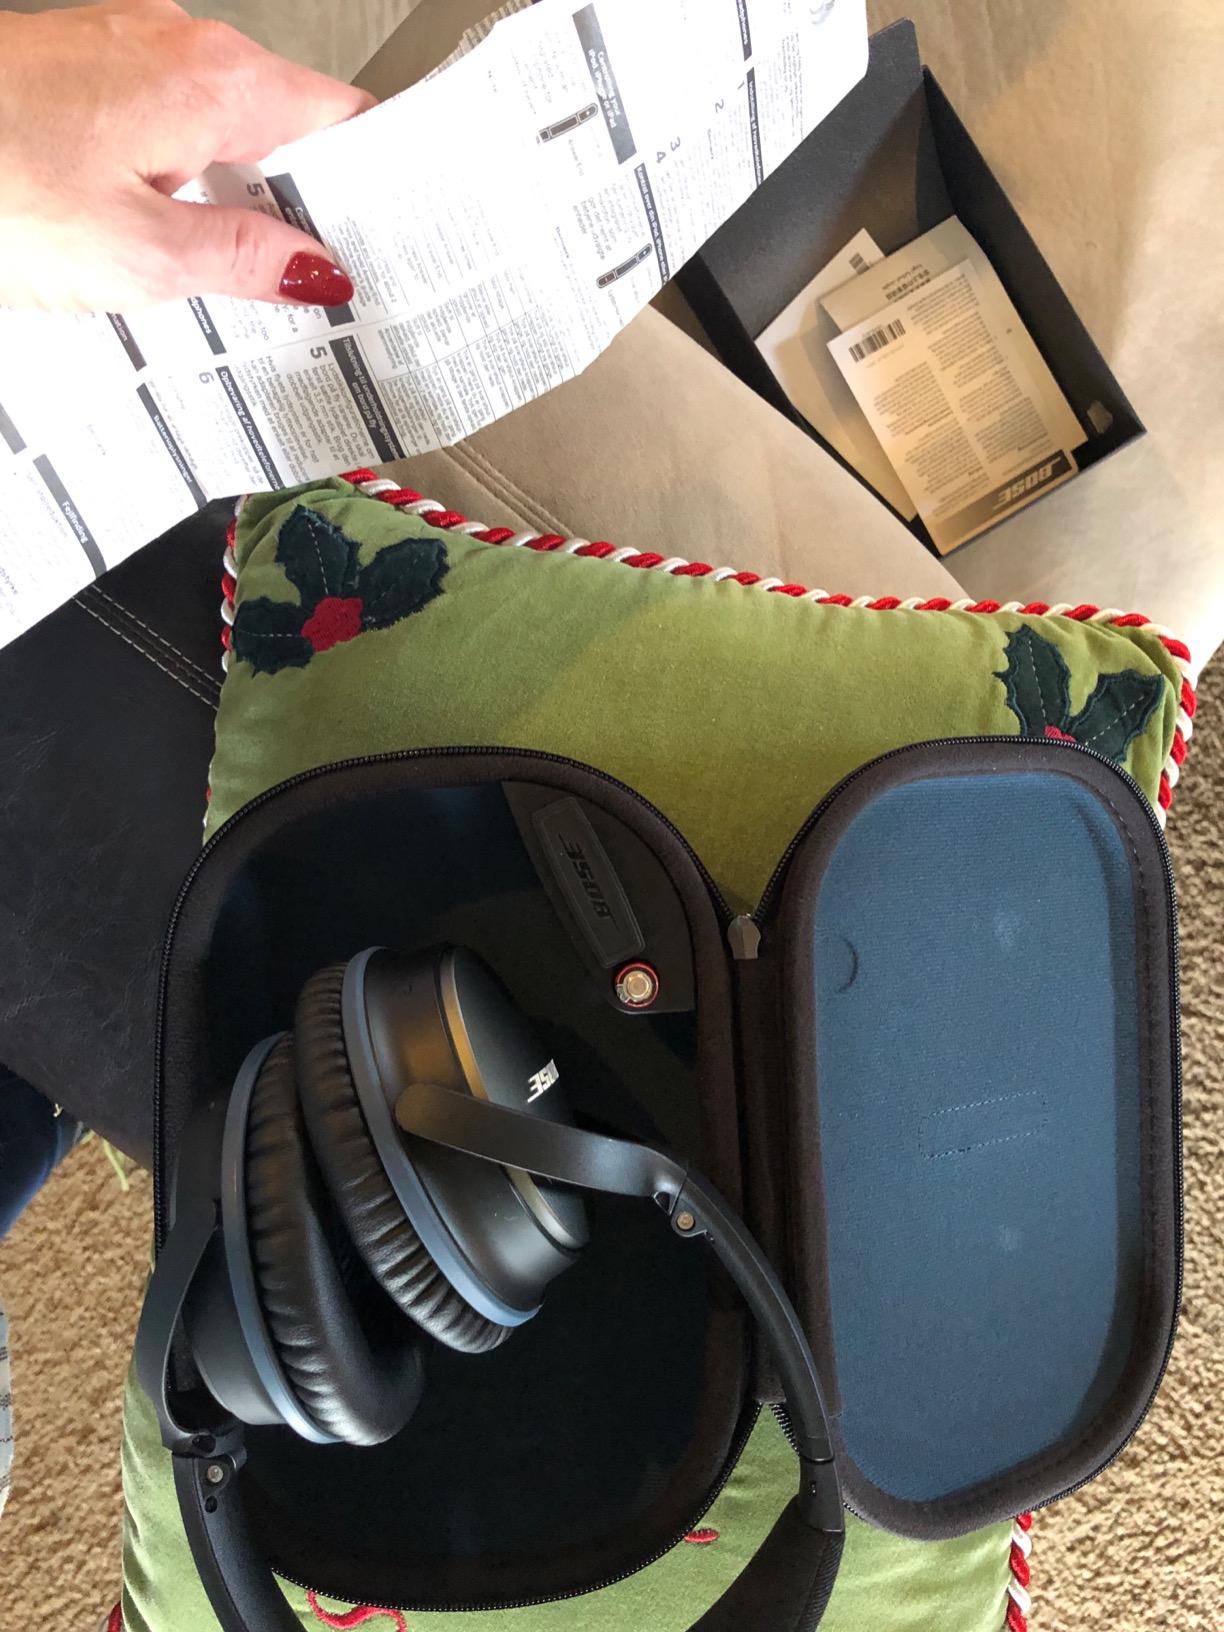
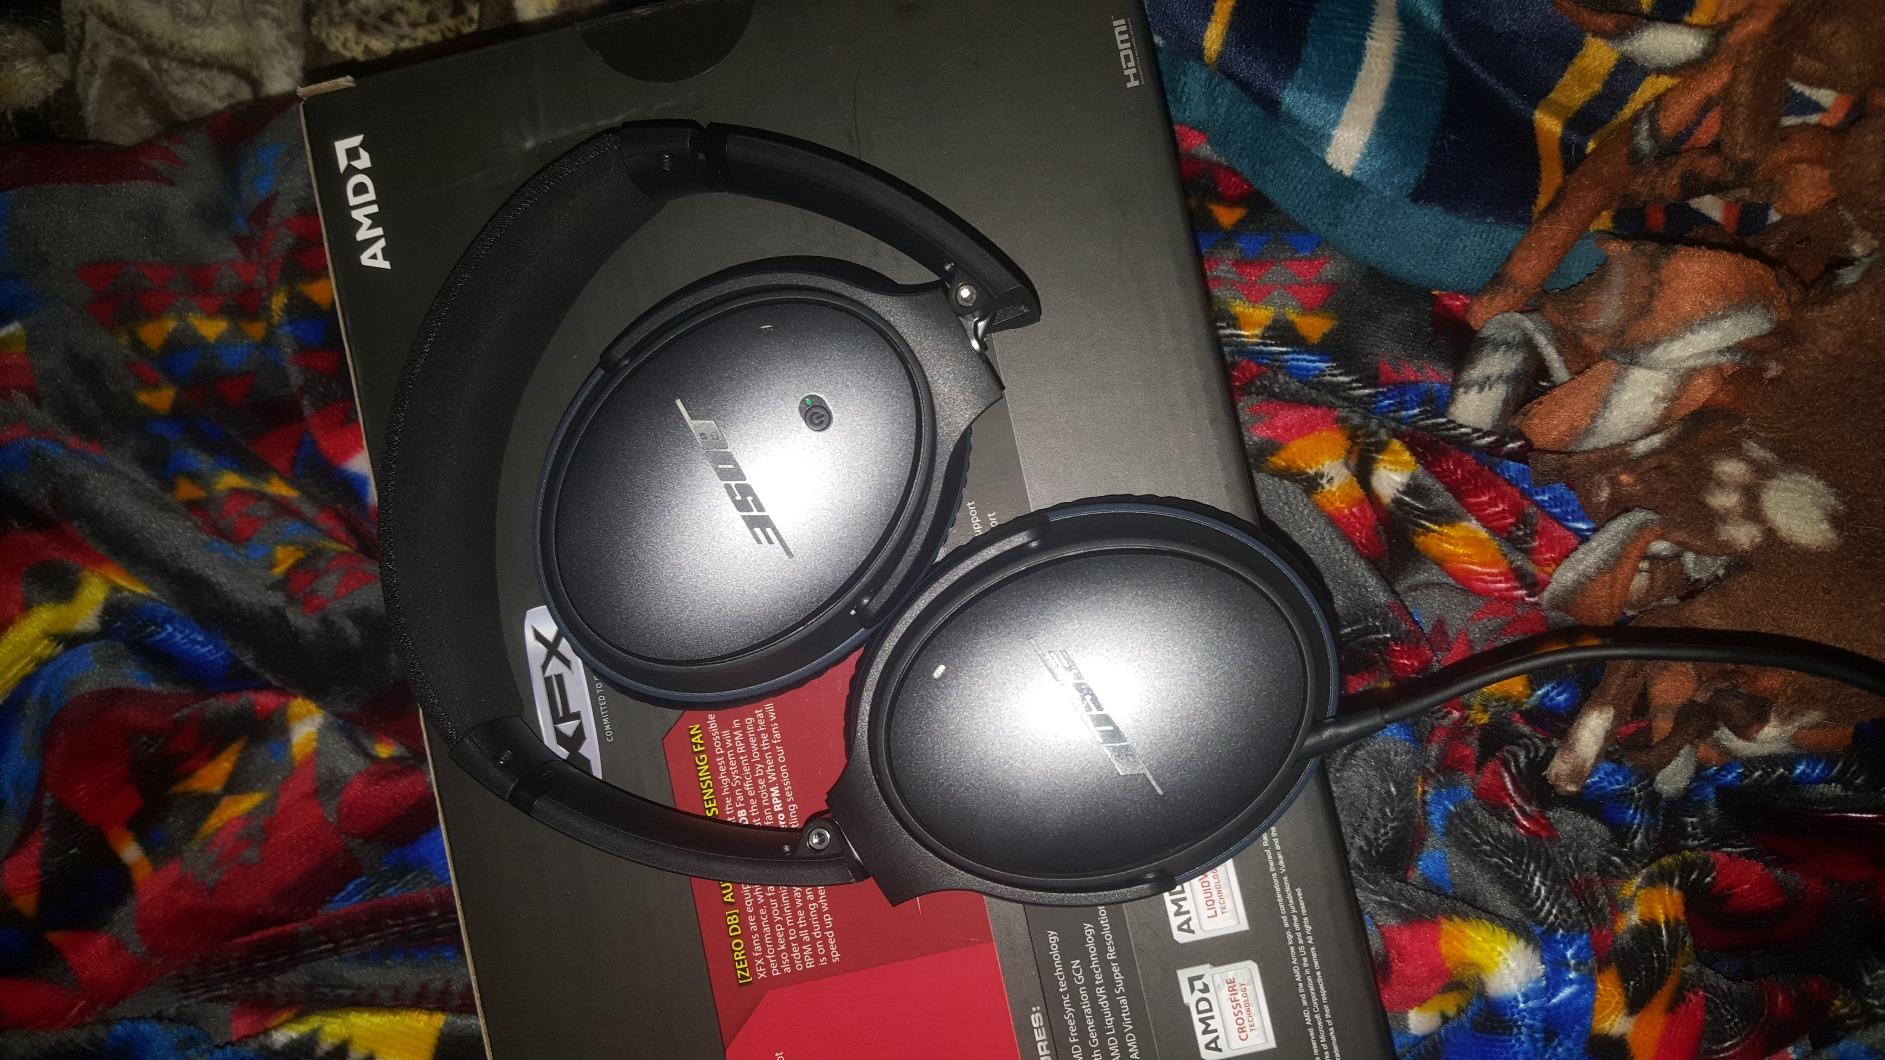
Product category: headphones
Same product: yes